Pain (musical project)

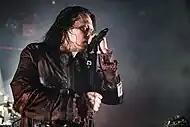
Peter Tägtgren in Selestat, France, 2017

Pain's self-titled debut was released in 1997, and since then Pain has released six more albums and a DVD. Starting with their second, all of Pain's albums have made the Swedish charts, thanks in large part to hit singles such as "End of the Line", "Shut Your Mouth", and "Same Old Song". In early February 2006, Blabbermouth.net reported that Pain had signed with Roadrunner Records. Currently, Pain is under the Nuclear Blast Records banner.